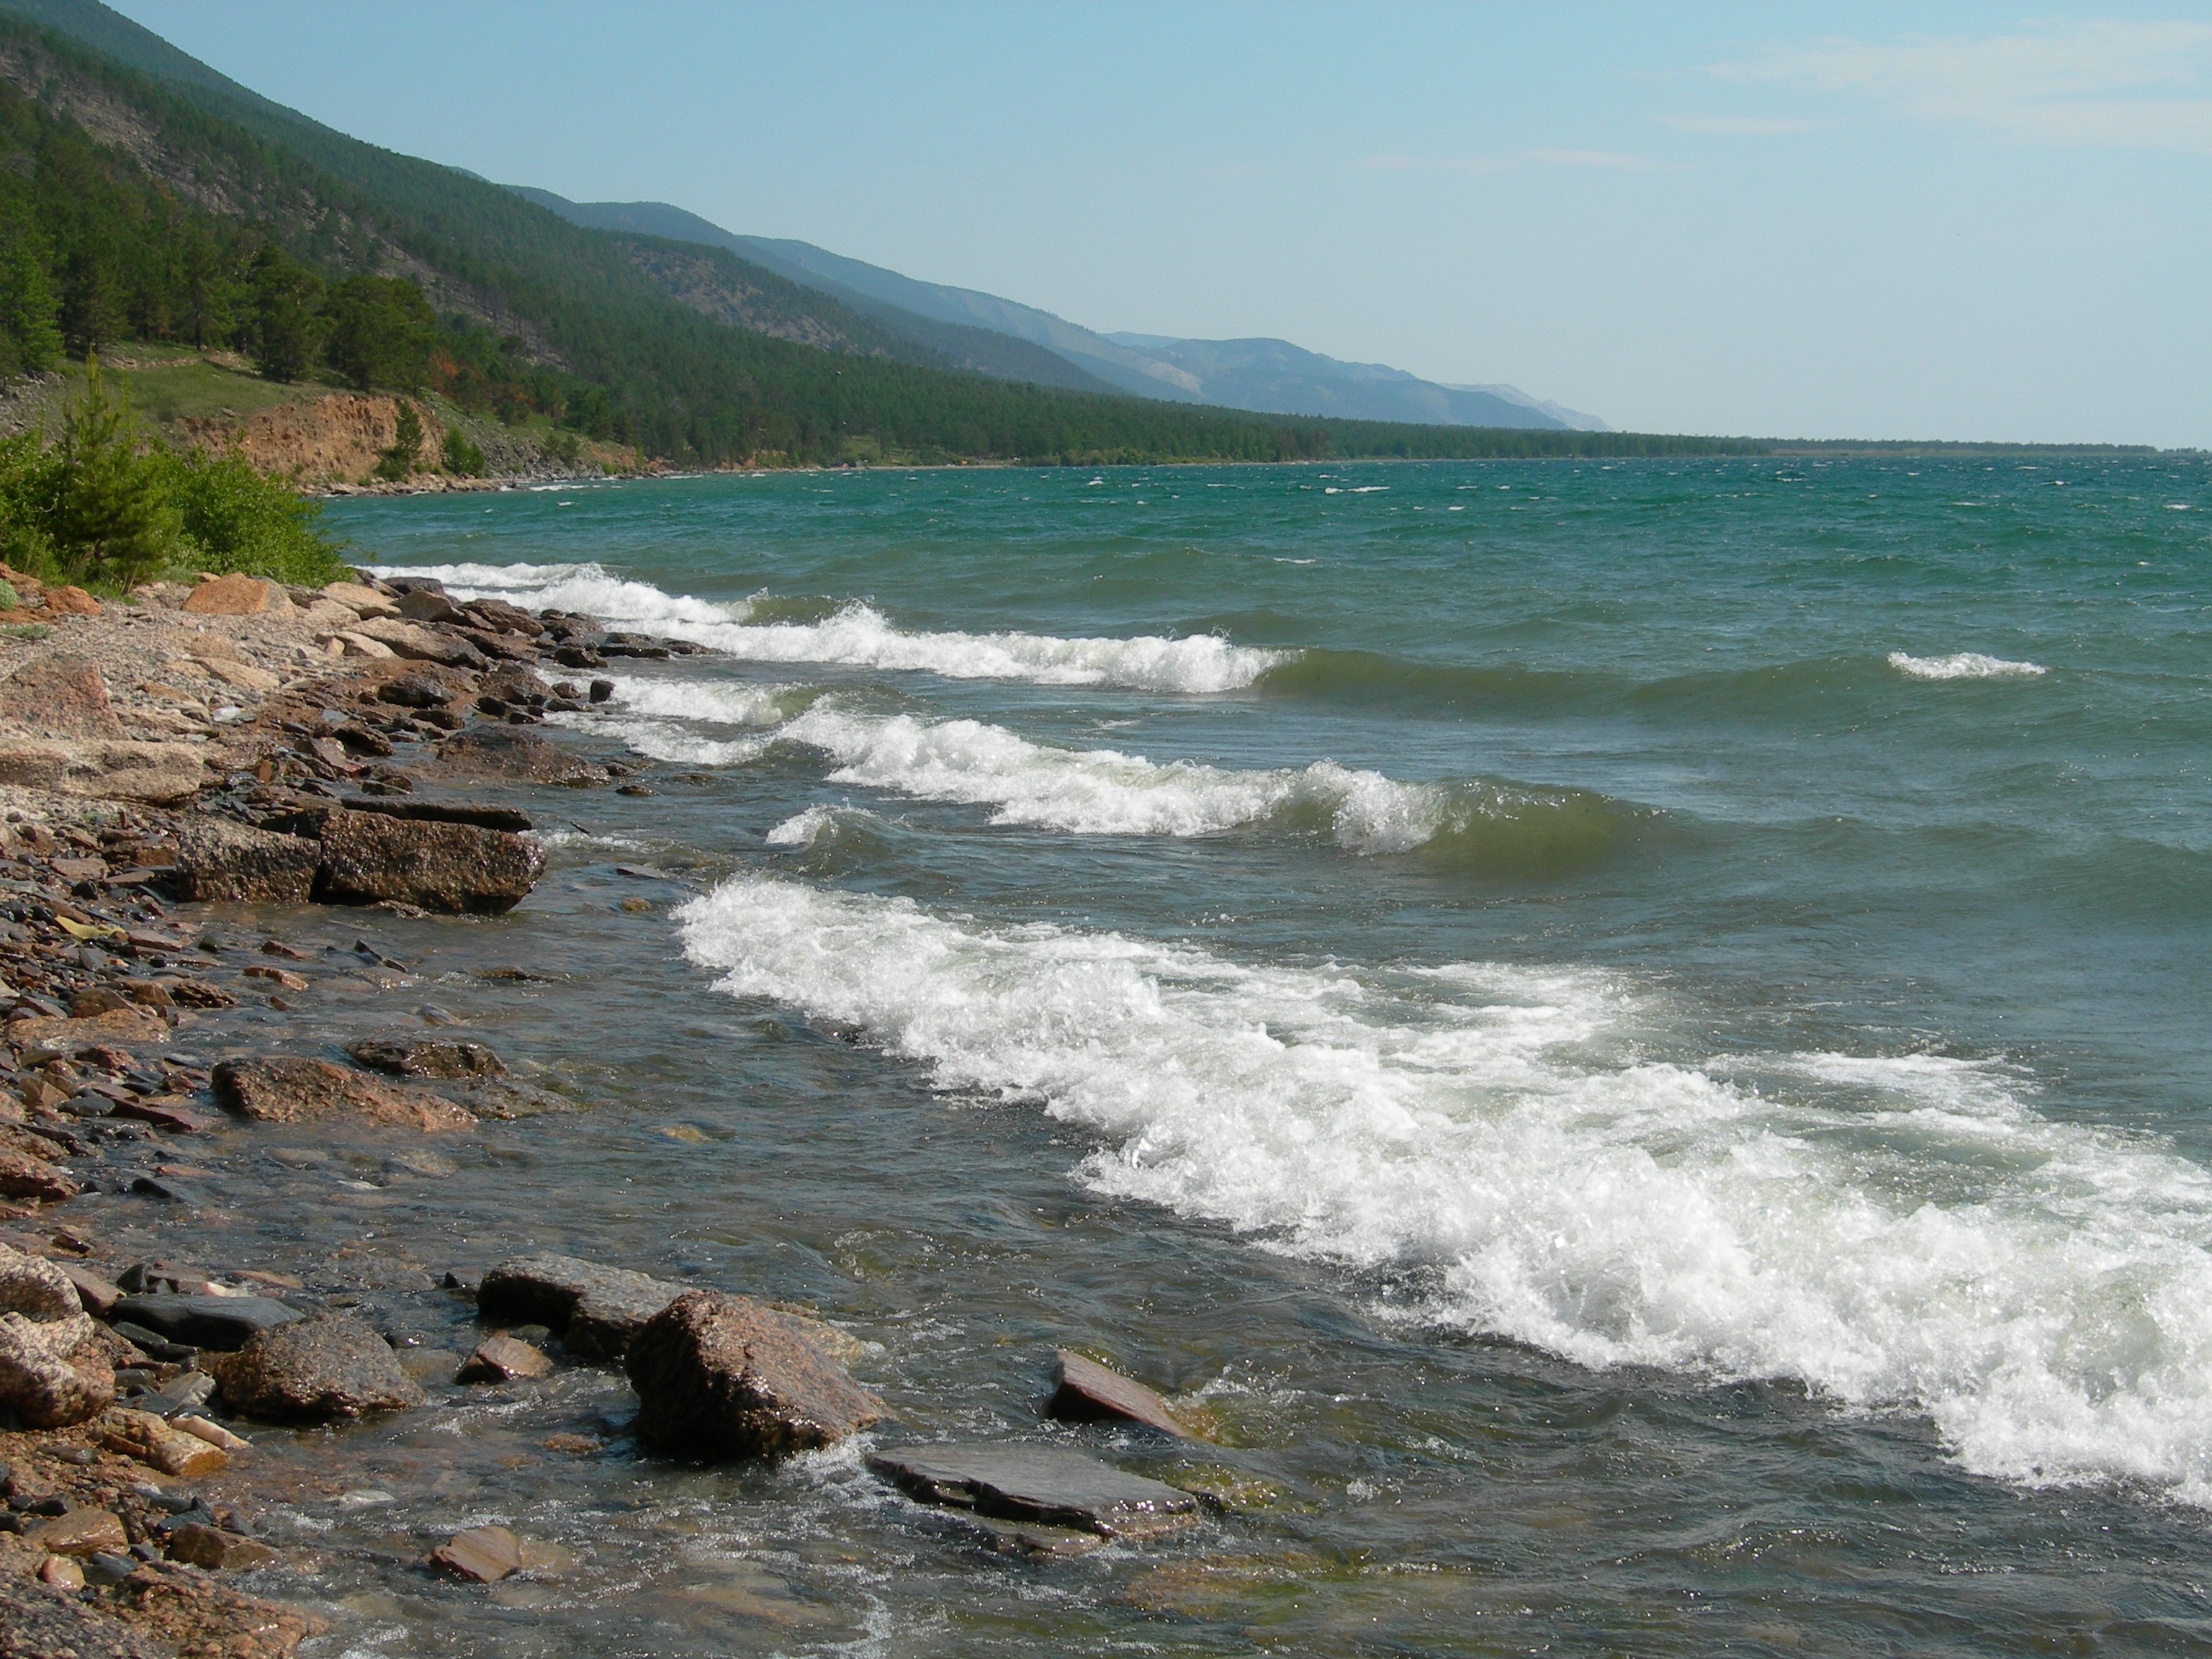
beach, sea, coast, water, nature, ocean, shore, wave, cove, bay, body of water, cape, baikal, the siberian lake, wind wave